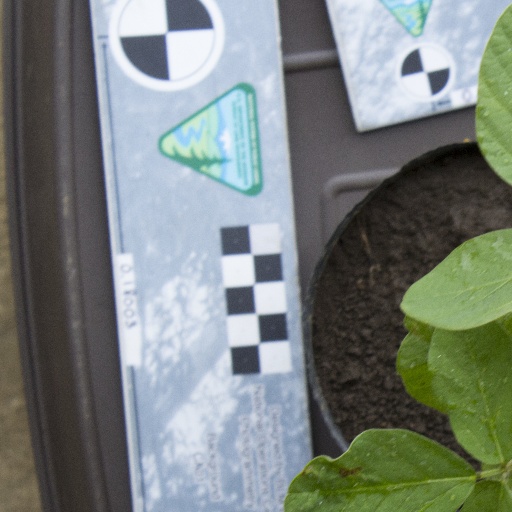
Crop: soybean